Maritime history of the United Kingdom

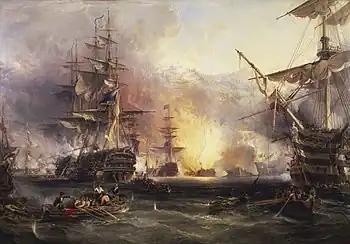
Bombardment of Algiers. Edward Pellew led an Anglo-Dutch fleet against the Barbary states.

The British sank the in December 1939 and the battleship in 1941. However the threat caused by the was only countered later after many attacks. The Royal Navy suffered significant losses in the early stages of the war including the battlecruisers , which had been sunk by "Bismarck", and and the battleship , both of which were sunk by Japanese bombers in late 1941.